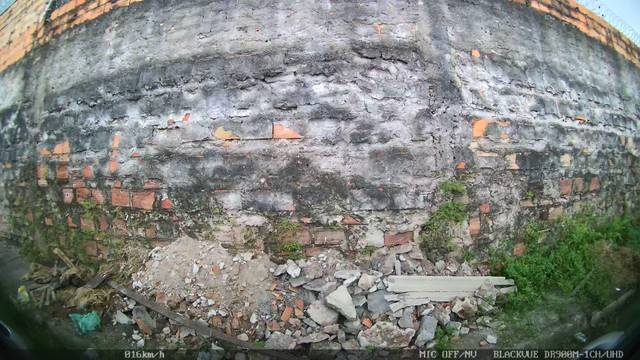
Region: Brazil
Coordinates: -1.345, -48.372